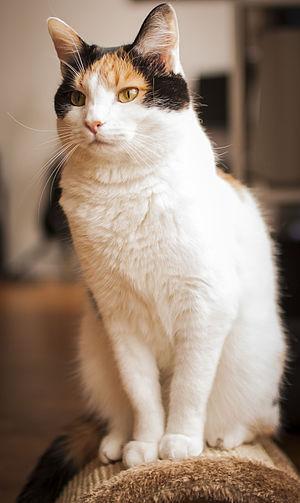
Chatte calico
Les robes écaille de tortue sont définies par la présence à la fois de roux et de noir dans le pelage des chats. Lorsque du blanc est également présent, la robe prend le nom de tricolore. Pour des raisons génétiques, elles sont portées presque exclusivement par les femelles.